Estudiantes de La Plata

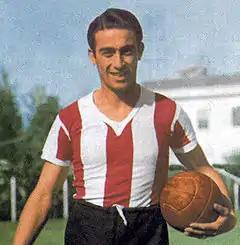
Manuel Pelegrina holds both records for Estudiantes LP, all-time top scorer and most appearances with the team

Estudiantes de La Plata has had a long list of managers come up through its ranks who have gone on to become some of most influential and successful Argentine coaches. These include Guillermo Stábile, Osvaldo Zubeldía, Carlos Bilardo, Diego Simeone and Alejandro Sabella.